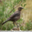
Label: bird